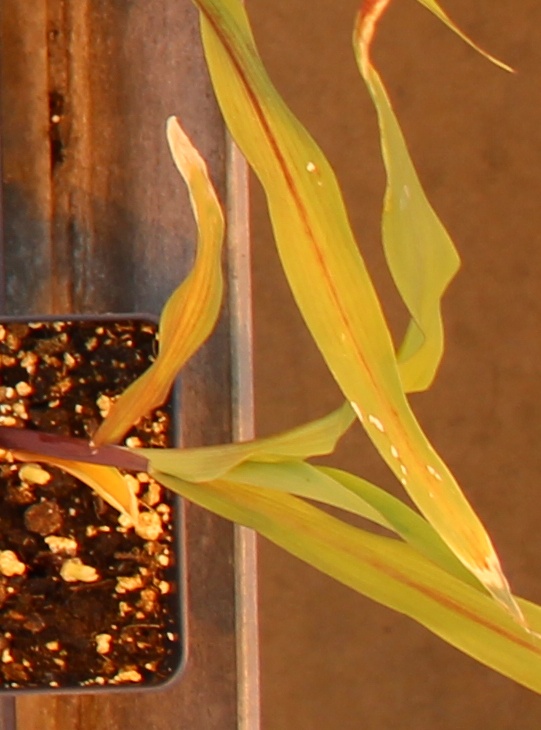
Label: Corn